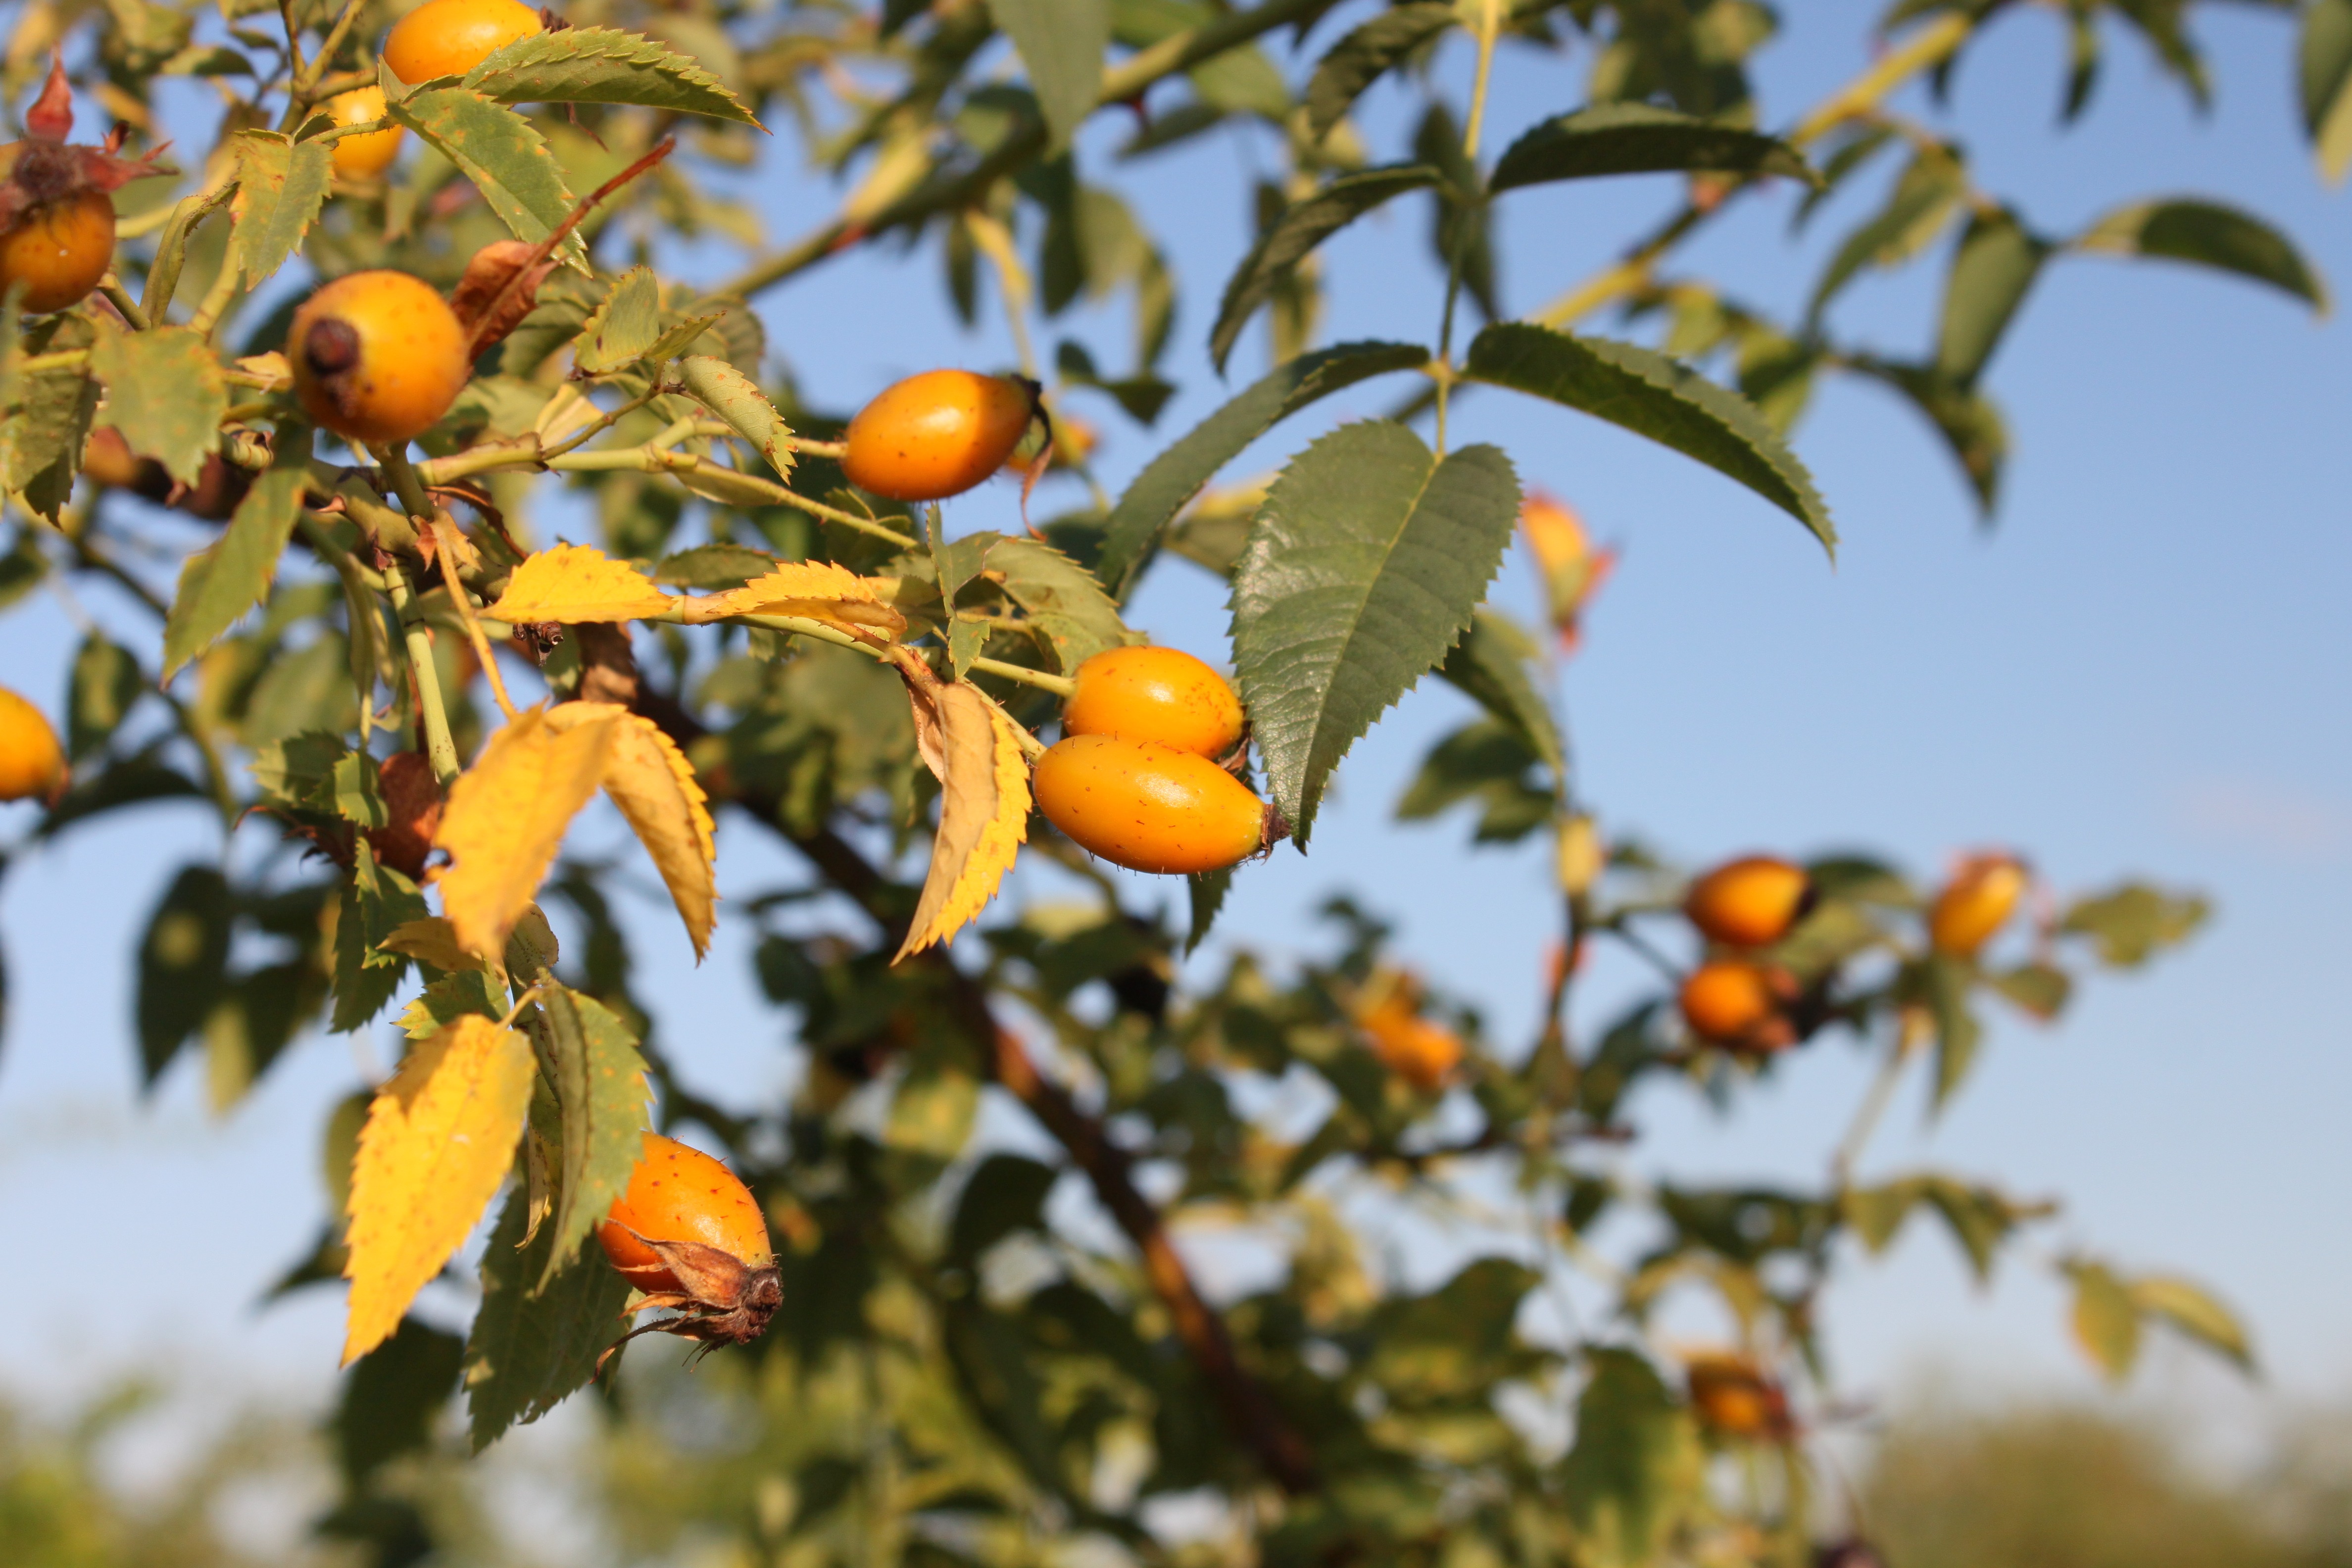
tree, nature, branch, blossom, plant, fruit, sunlight, leaf, flower, ripe, food, red, produce, autumn, botany, yellow, healthy, flora, health, season, shrub, rosa, fruits, herbs, hip, rose hip, macro photography, flowering plant, canina, woody plant, land plant, wild brier